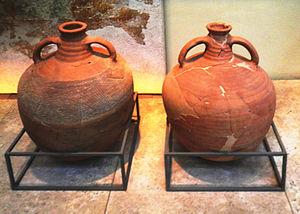
Late Roman Amphora 2 époque byzantine, from the Byzantine and Christiam Musee in Athens.
La viticulture en Égypte, si elle n'est pas la plus ancienne du monde, est celle sur laquelle nous possédons le plus de renseignements. Sous les pharaons, les fouilles menées dans les tombeaux de la période prédynastique jusqu'à l'Égypte gréco-romaine, ont donné des renseignements précieux sur la vigne et son type de conduite en hautain, l'implantation des vignobles dans le delta du Nil jusque dans les oasis, la façon de vinifier, etc.